Fereydan

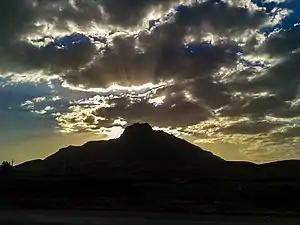
The mountain that stands like a wall between the Georgians of Fereydan (Fereydunshahr, Sibak, Choqyurt and Nehzatabad) in the south and those of Buin va Miandasht, Afus, Dashkasan and Aghche in the north

The Fereydan Georgians are an ethnic subgroup of the Georgian people who live mostly in the city of Fereydunshahr and in the Fereydan region of Iran.